The Ring Virus

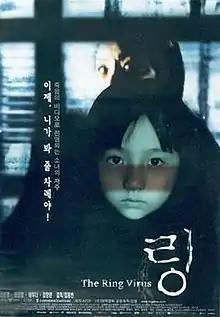
Theatrical release poster

The Ring Virus is a 1999 South Korean horror film adapted from the Japanese novel "Ring" by Koji Suzuki. A joint project between Japan and Korea, this version has Park Eun-Suh as the creator of the cursed videotape. Although the filmmakers claimed that the film was adapted from the novel only, it differs from the novel in some ways that match the 1998 film "Ring" (also known as "Ringu" in the US), such as having a female lead character, and several scenes were directly copied, including some of the scenes on the videotape and the film's climax.